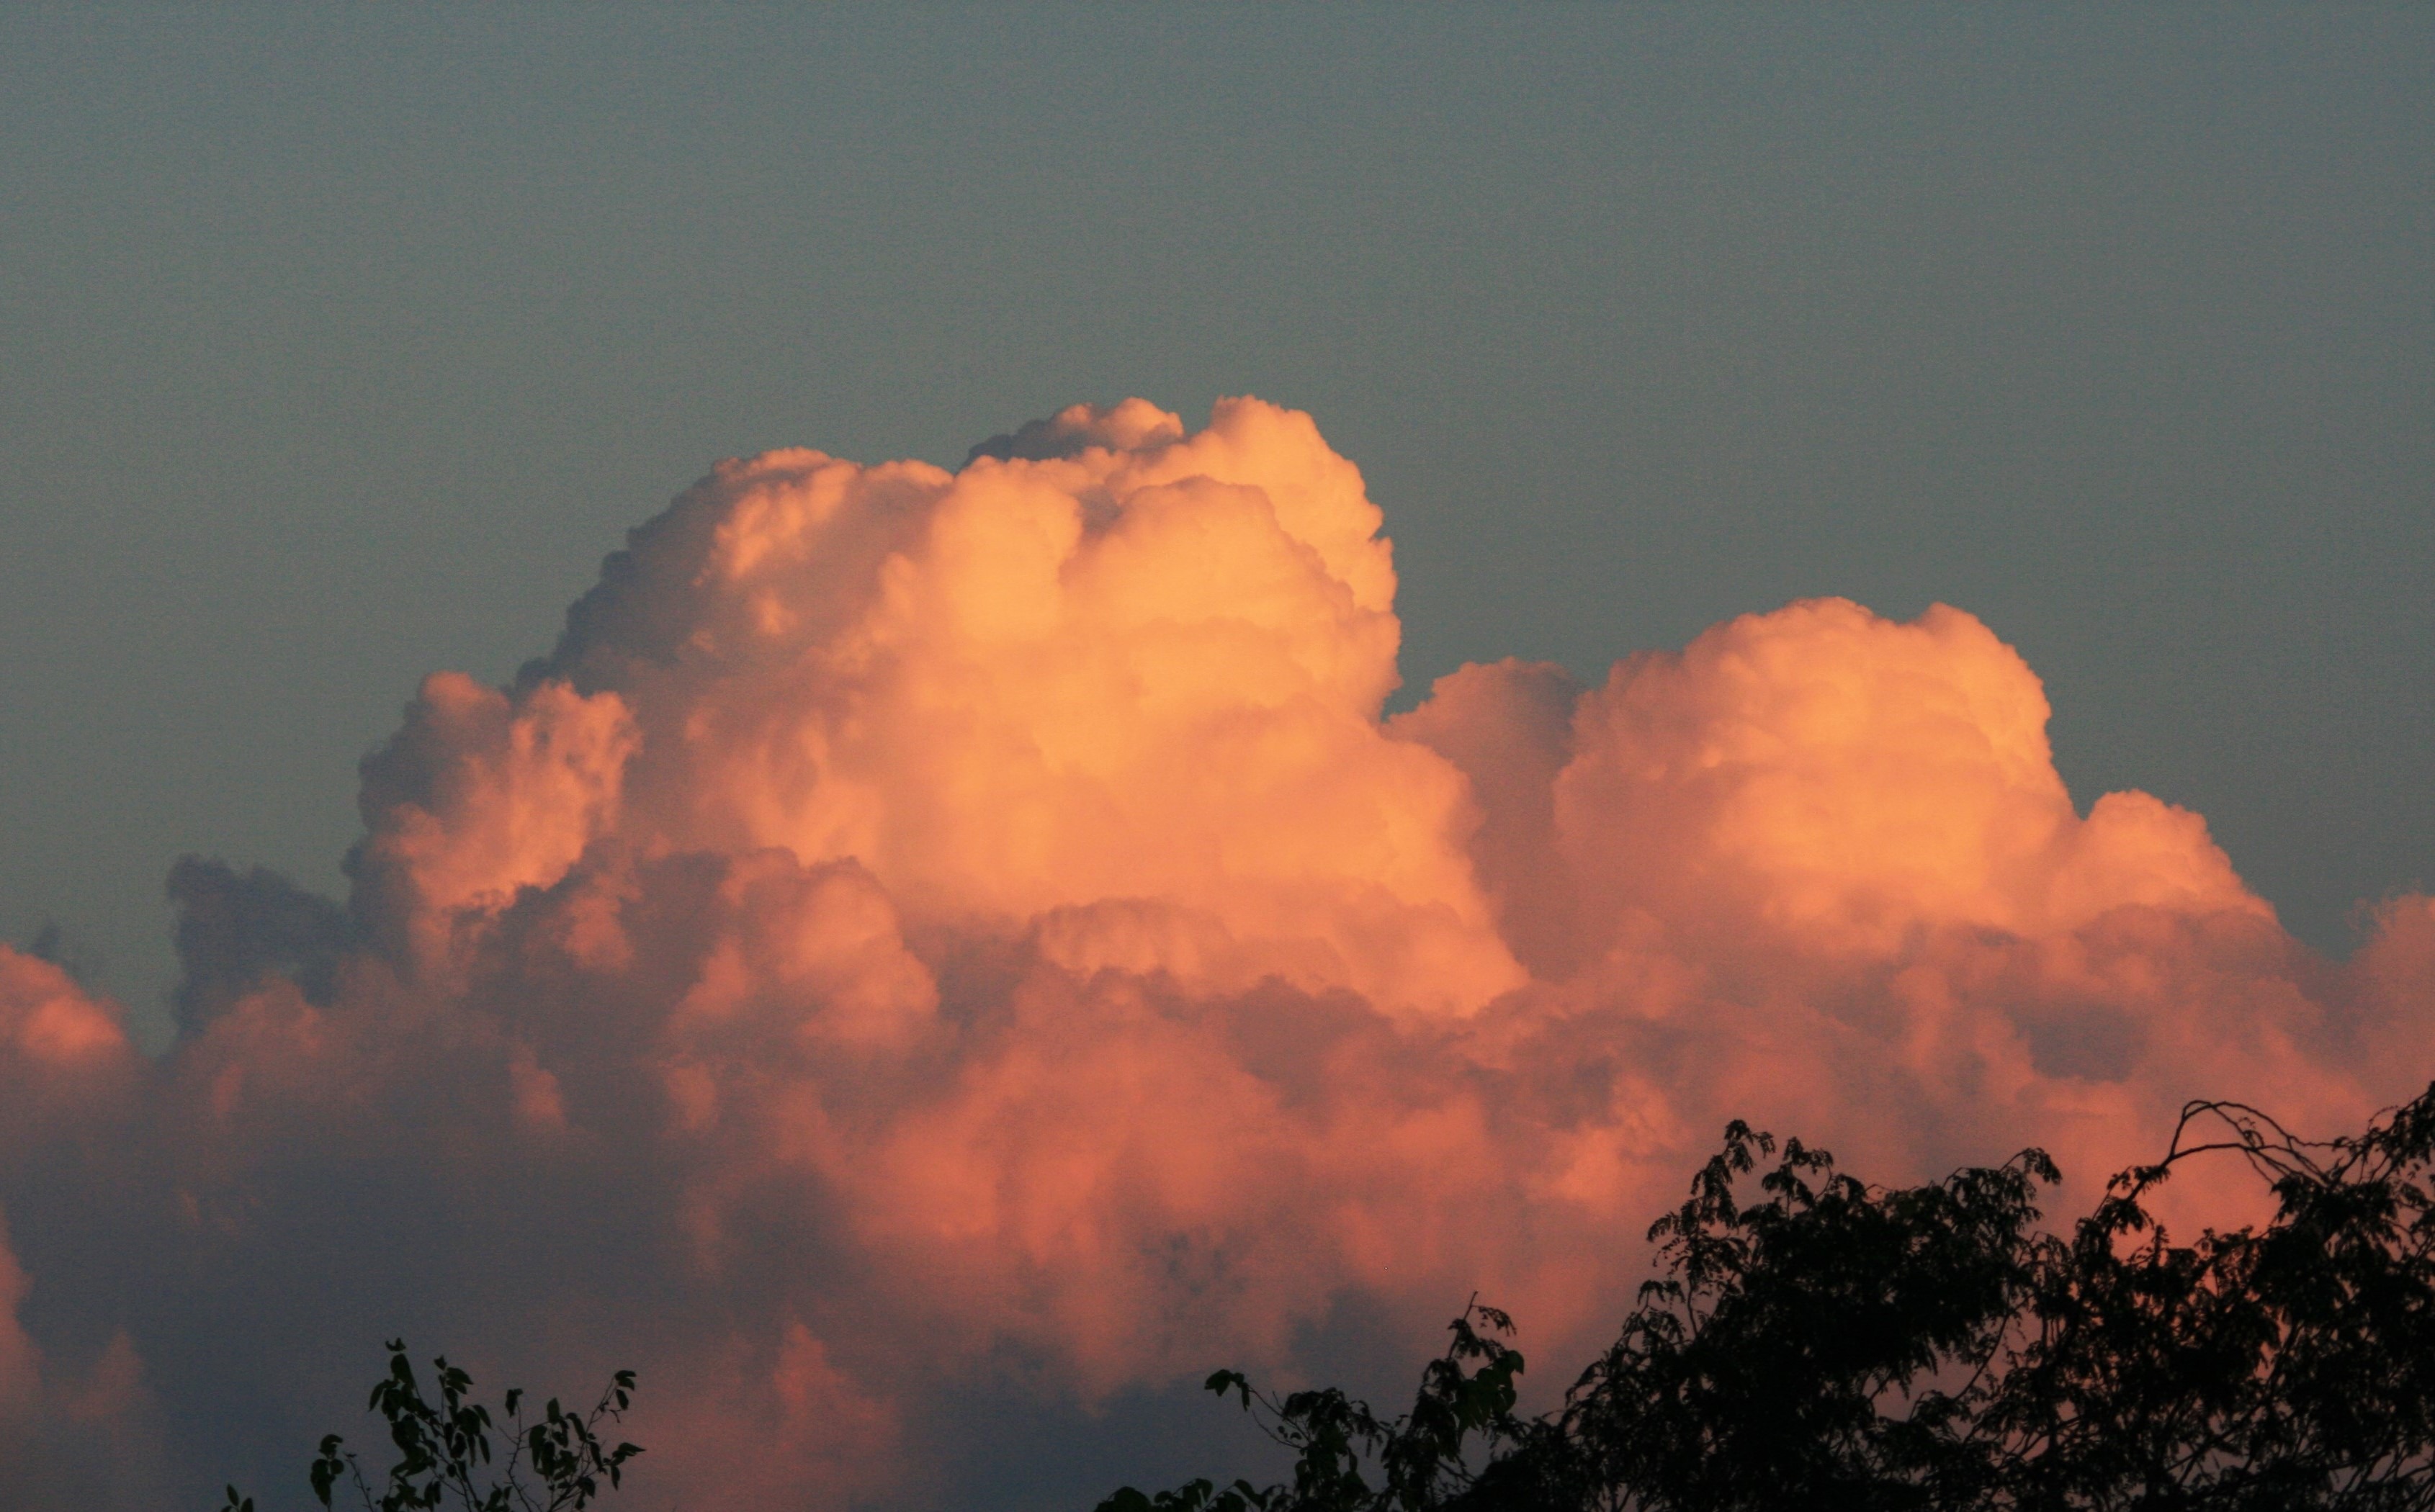
cloud, sky, sunset, dawn, atmosphere, dusk, evening, cumulus, glow, pink, majestic, large, afterglow, cumulus cloud, meteorological phenomenon